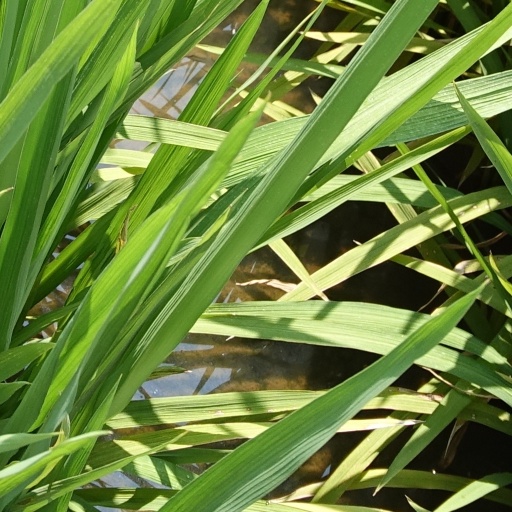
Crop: rice